RAF North Coates

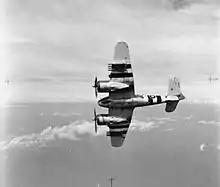
A Beaufighter TF Mark X of No. 236 Squadron RAF based at North Coates, showing the rocket rails. The aircraft is painted with invasion stripes.

In September 1942 it became the base for the North Coates Strike Wing formed from 143, 236 and 254 Squadrons, flying the Bristol Beaufighter as a heavy fighter, bomber and "Torbeau" torpedo bomber variants, to attack enemy shipping in the North Sea. The first operation of the Strike Wing took place on 20 November 1942 when Beaufighters from 236 and 254 Squadrons took off to attack a convoy of twelve to sixteen ships heading towards Rotterdam. The weather was poor, the squadrons lost contact with each other and the convoy was protected by Focke-Wulf Fw 190 fighters. Only three enemy ships were damaged but three Beaufighters were shot down and four so badly damaged that they crashed or made forced landings. The Strike Wing was promptly withdrawn from service for intensive training, during which time, between November 1942 and early 1943, the east-west concrete runway was laid.